Winged bean

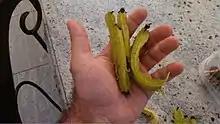
Winged beans grown in a south-facing, raised compost bed in Alpine, New Jersey, US

Although winged bean thrives in hot weather and favours humidity, it is adaptable. The plant's ability to grow in heavy rainfall makes it a candidate for the people of the African tropics.